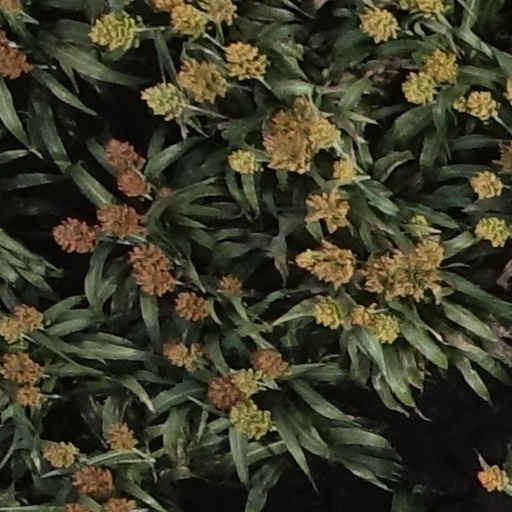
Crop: sorghum